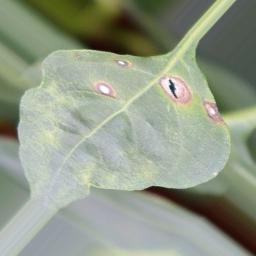
Label: cercospora